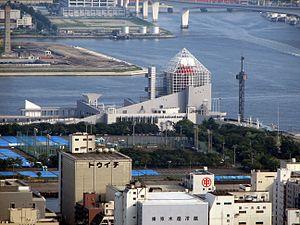
Le port de Tokyo est situé à Tokyo au Japon, dans la baie de Tokyo. Il possède un trafic annuel de 3,7 millions de EVP en 2007.